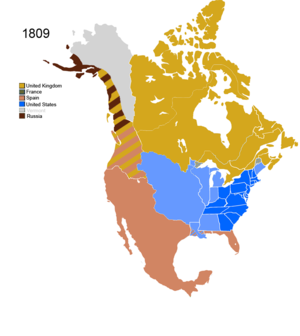
Cette page concerne l'année 1809 du calendrier grégorien.